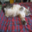
Label: cat